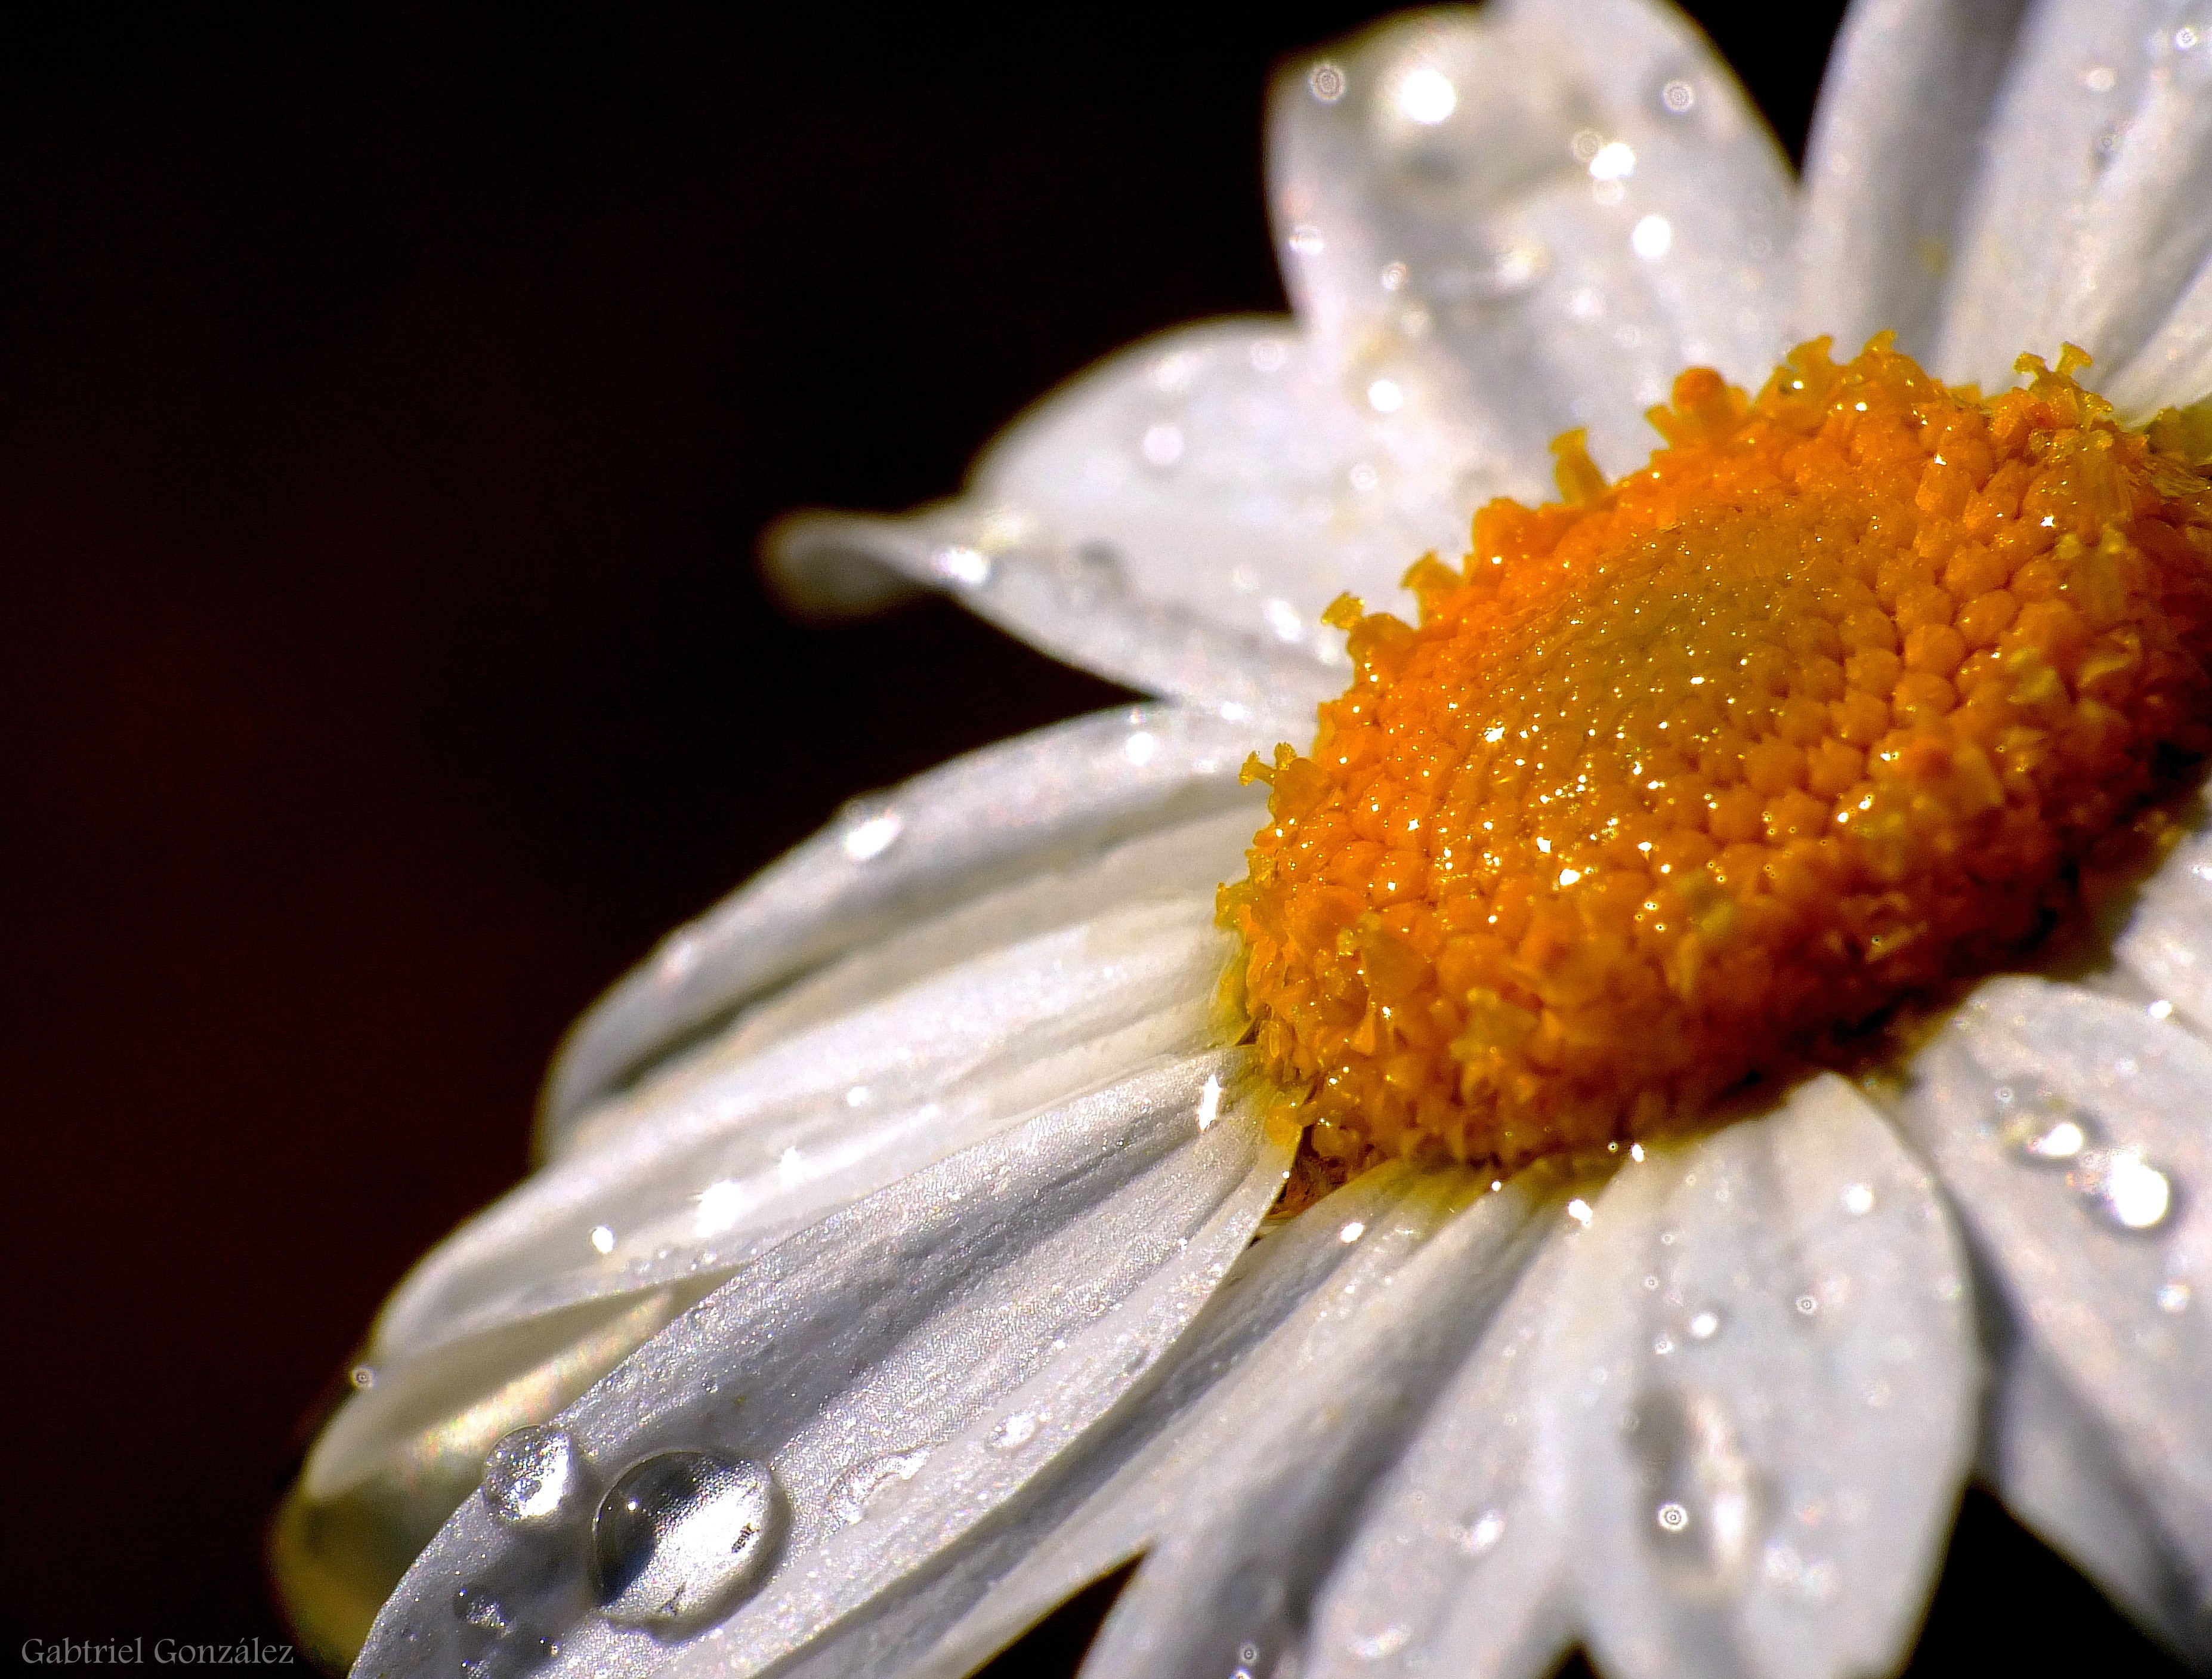
nature, blossom, dew, plant, photography, leaf, flower, petal, daisy, pollen, macro, botany, yellow, flora, wildflower, flowers, close up, naturaleza, flores, moisture, ggl1, gaby1, raynox250, fujifilmxs1, macro photography, flowering plant, daisy family, plant stem, land plant